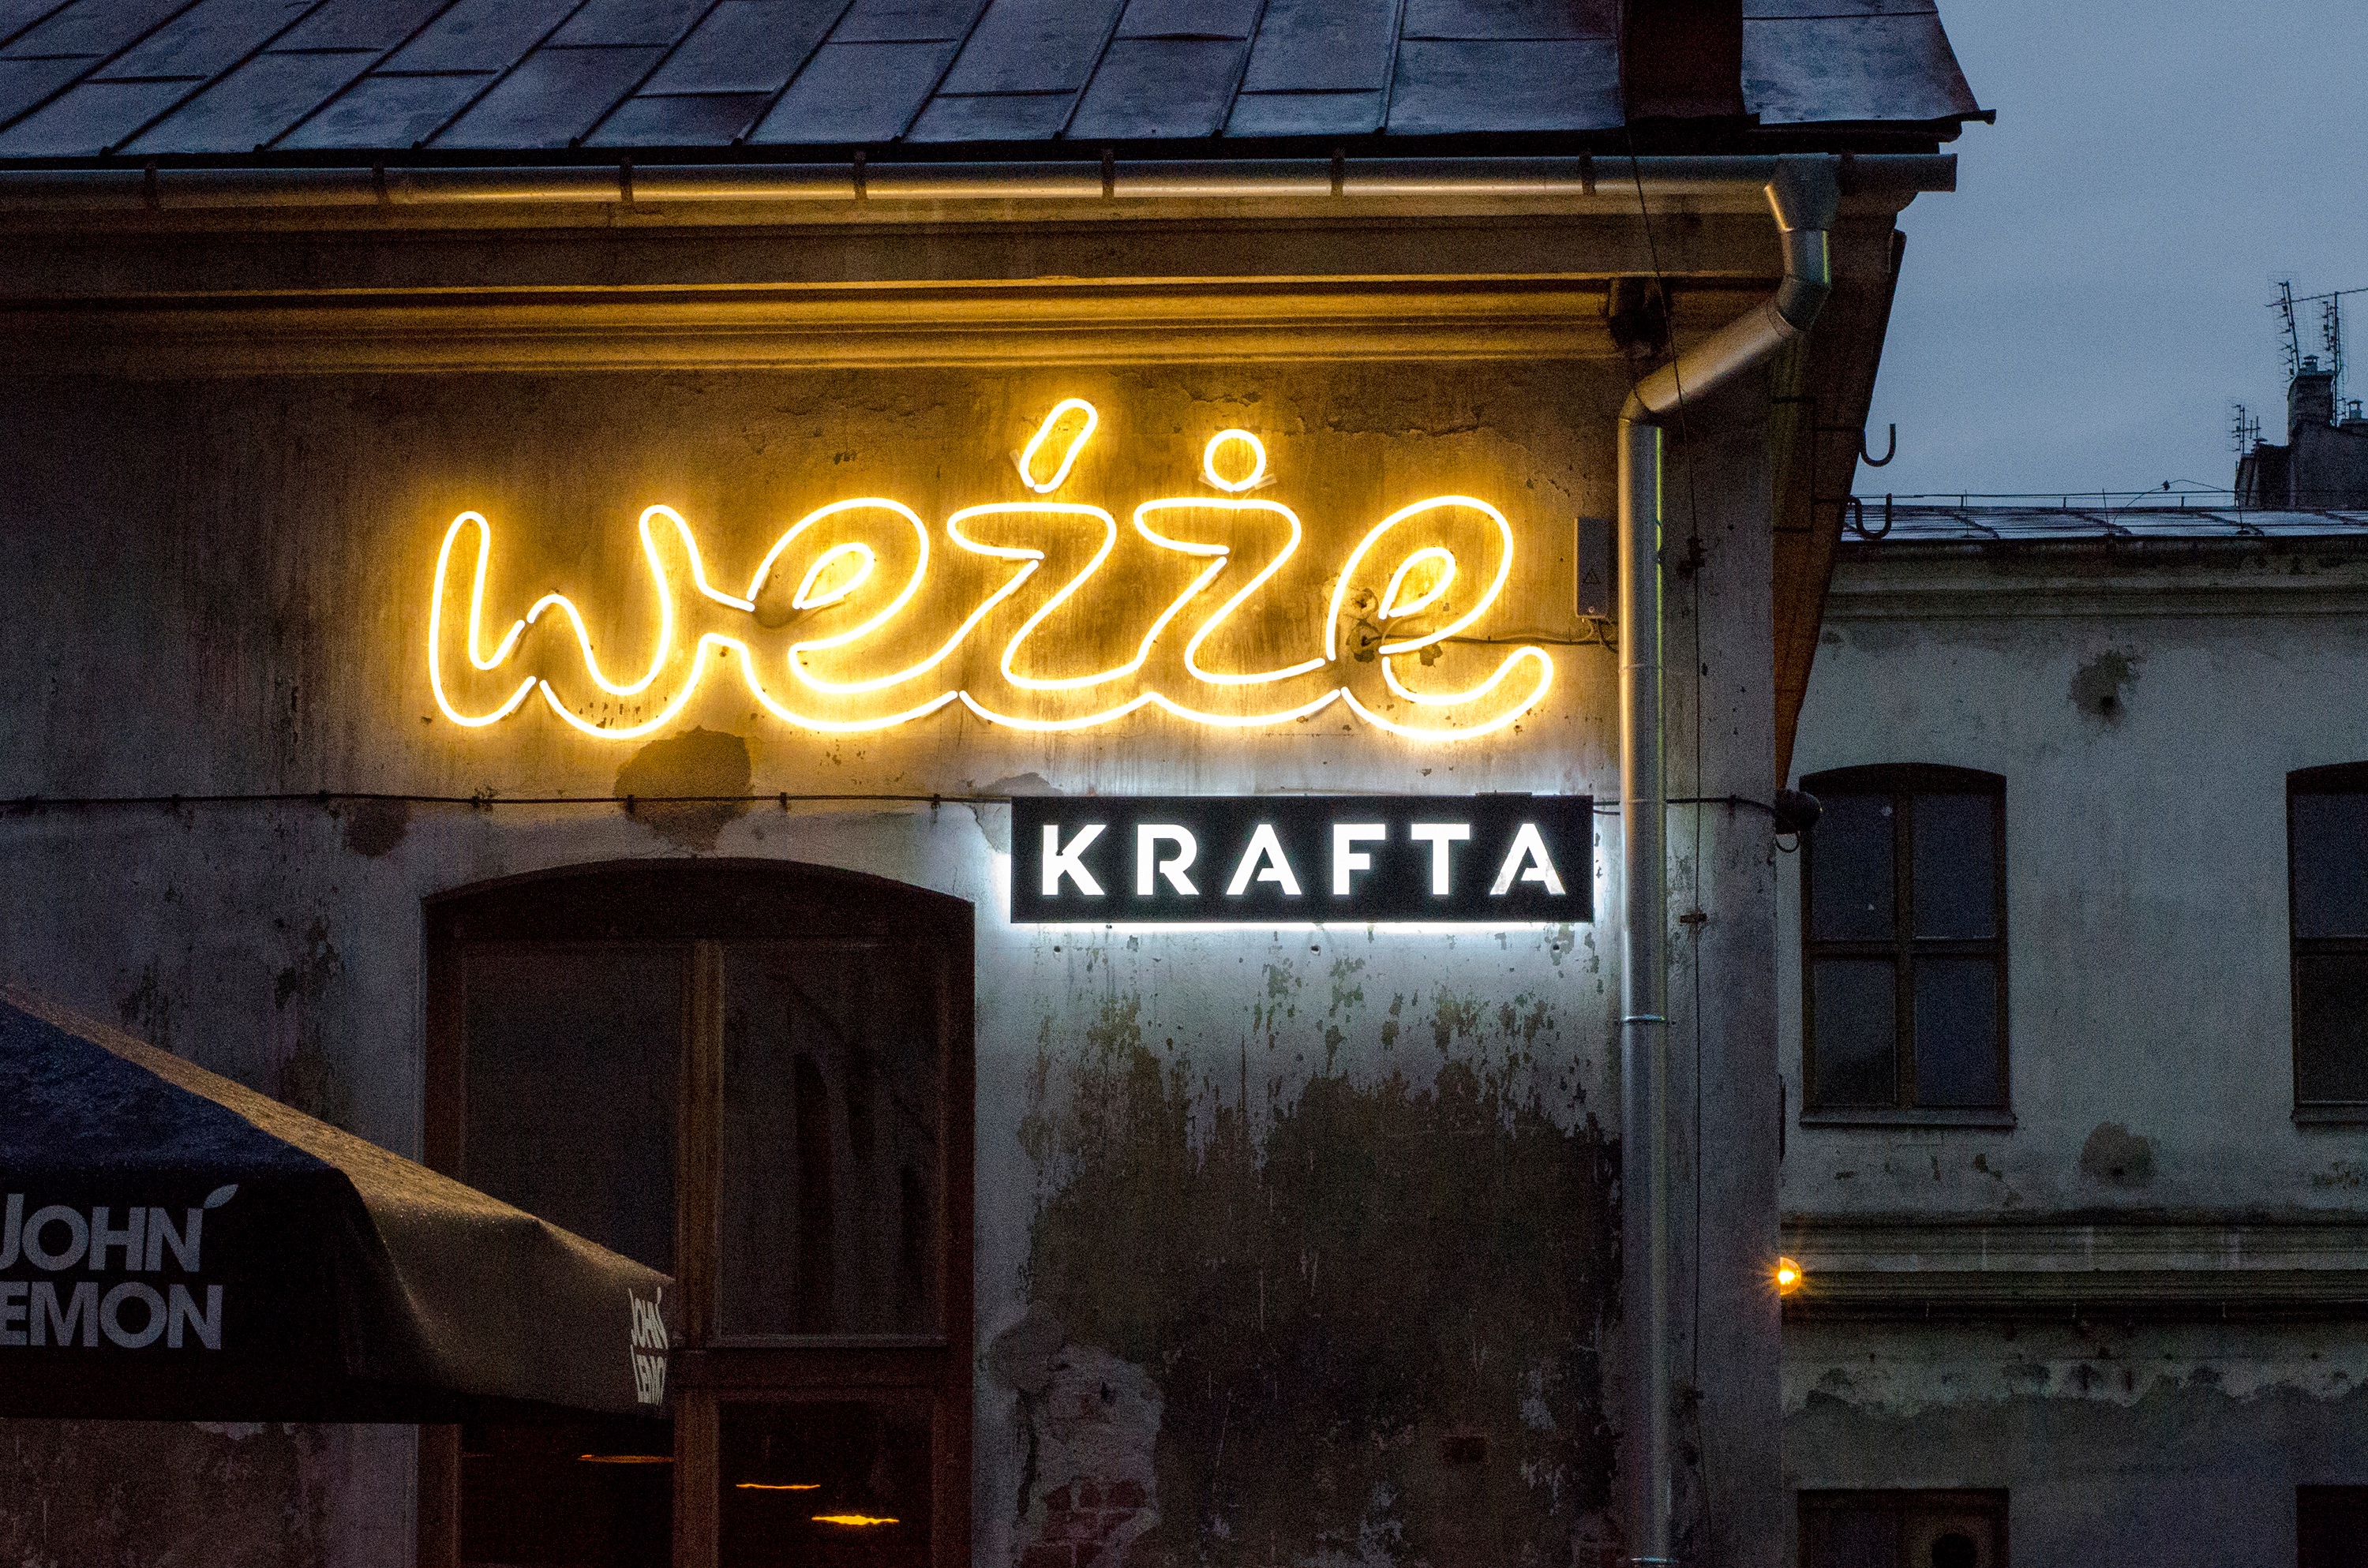
night, restaurant, bar, sign, signage